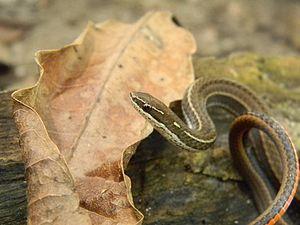
Coniophanes imperialis est une espèce de serpents de la famille des Dipsadidae.